Frans Ronnes

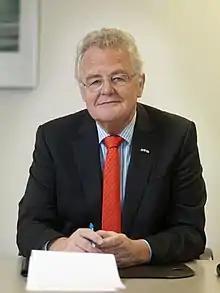
Frans Ronnes

F.H.G.M. (Frans) Ronnes (16 October 1948 – 12 June 2017) was a Dutch politician. He was a member of the Christian Democratic Appeal (Christen-Democratisch Appèl). From 2001 to 2013 he was mayor of the municipality of Haaren.